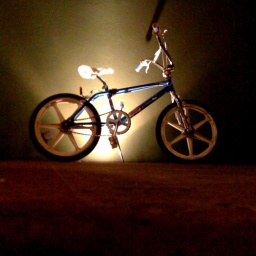
The sound of a car door opening in front of you is similar to the sound of a gun being cocked.- Amy Webster.